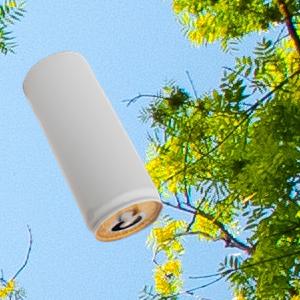
Label: cans